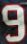
Number: 9